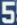
Number: 5